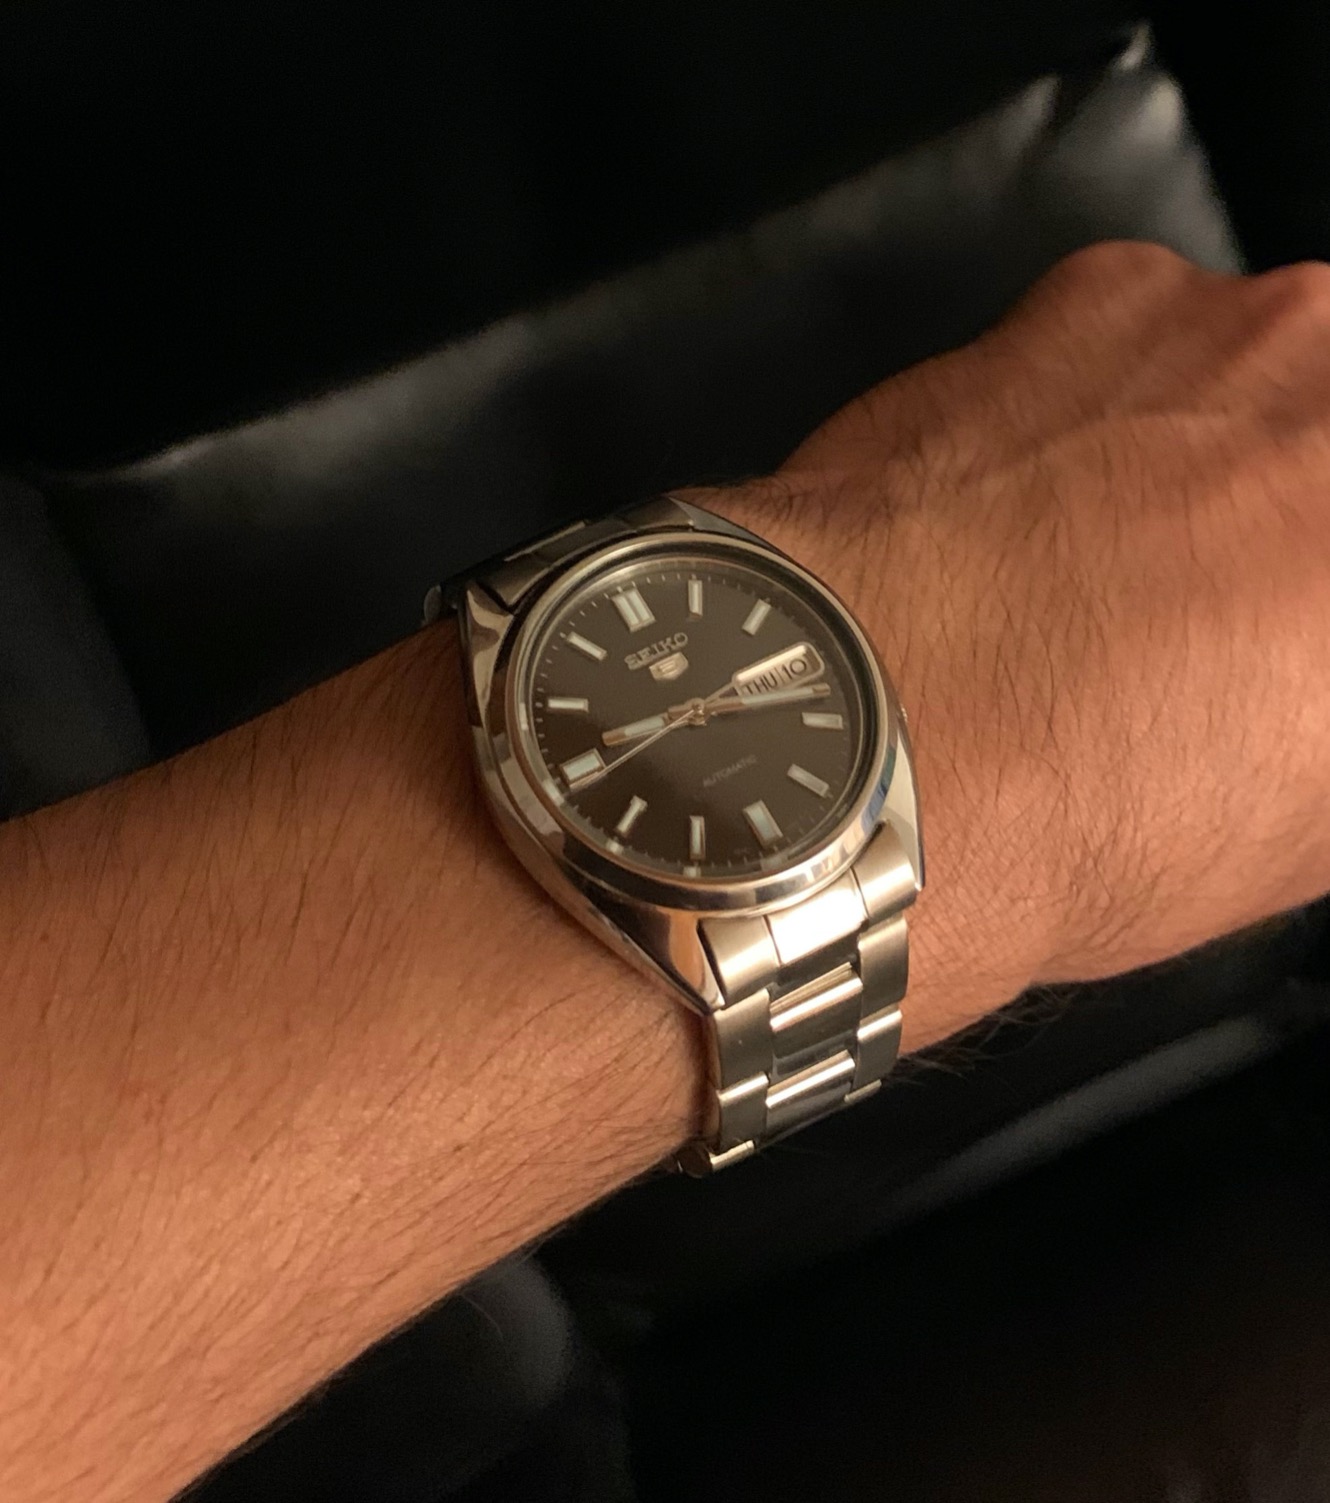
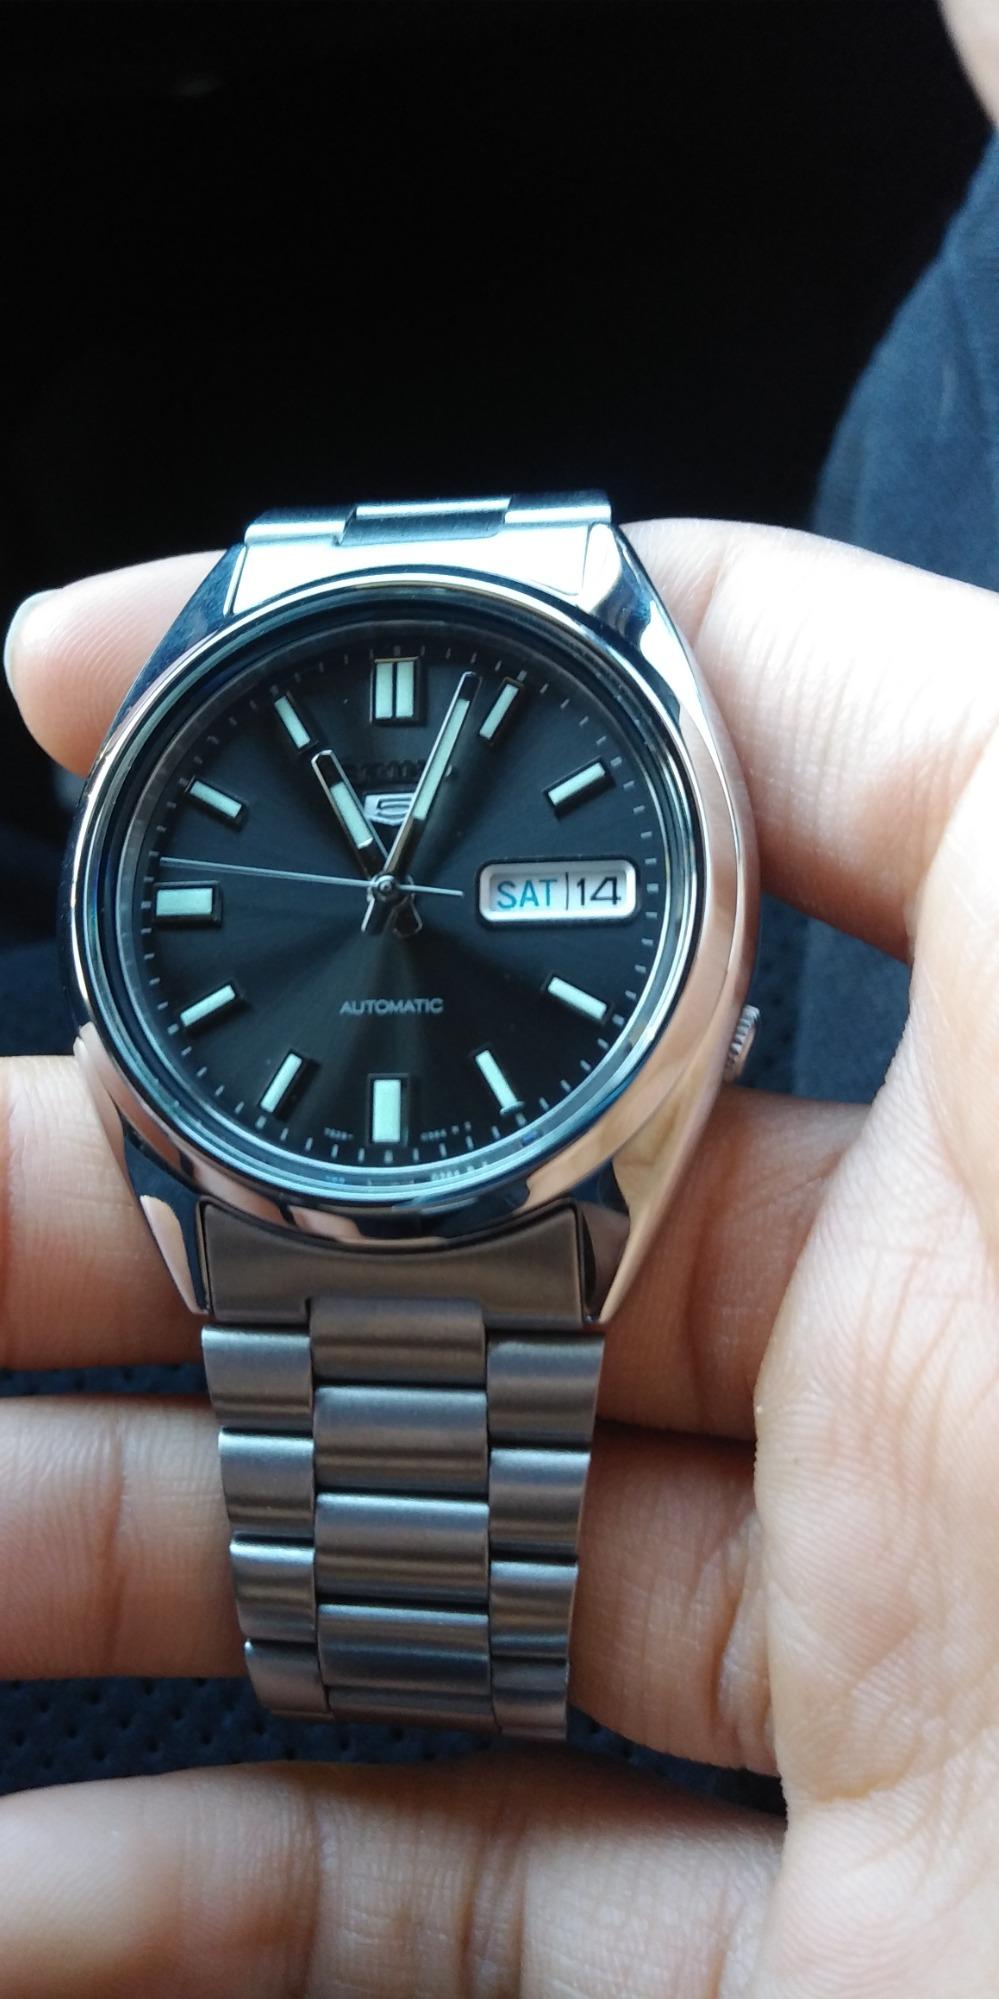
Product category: accessories_watch
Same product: yes